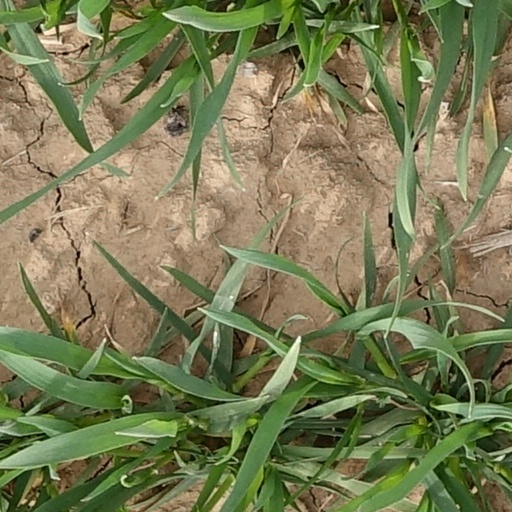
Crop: wheat